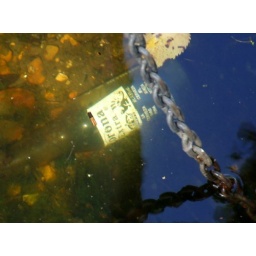
bottle under water